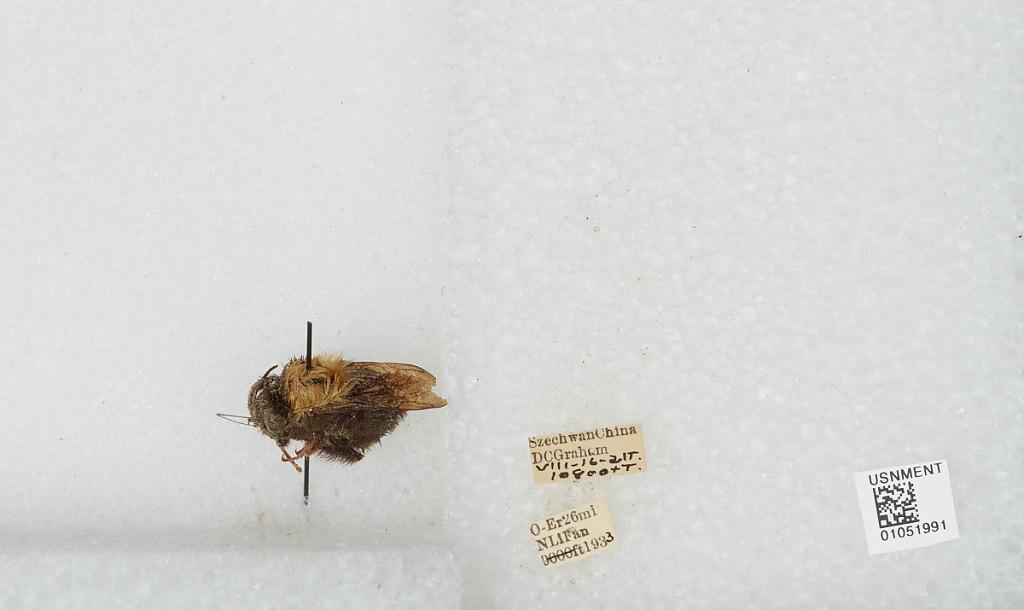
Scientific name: Bombus sp.
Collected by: D. Graham
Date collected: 1933-8-16
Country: China
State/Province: Sichuan
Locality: O-Er 26 miles North Li Fan